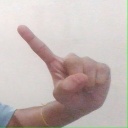
अक्षर: ए